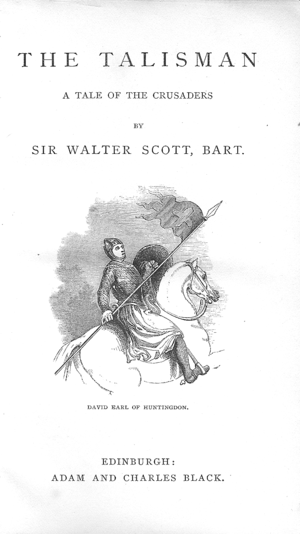
David de Huntingdon est un prince écossais né en 1152 et mort le 17 juin 1219 qui a également détenu des titres dans le royaume d'Angleterre. Troisième fils d'Henri d'Écosse, il est administrateur du comté de Lennox de 1174 à 1185, seigneur de Garioch en 1182, puis comte de Huntingdon de 1185 à 1219 et héritier présomptif du royaume d'Écosse de 1214 à sa mort.